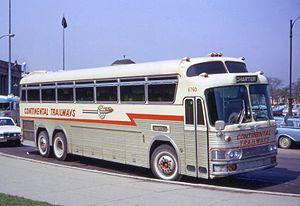
Avec leur esthétique typiquement nord-américaine, difficile de croire que ces cars de ligne longue distance furent d’abord assemblés en Allemagne puis... Belgique. Leur histoire remonte à 1956 lorsque la compagnie Continental Trailways, désireuse de répliquer à son grand concurrent Greyhound, qui fait rouler depuis peu son novateur SceniCruiser, souhaite se doter de sa propre flotte de véhicules. Des contacts sont pris de l’autre côté de l’Atlantique, tout d’abord en Irlande et Royaume-Uni, qui n’aboutissent pas. Le cahier des charges est affiné dans le même temps. Après avoir envisagé une association avec Neoplan c’est finalement Kässbohrer (aujourd’hui Setra), carrossier implanté à Ulm et son prototype 3 essieux, qui sont retenus. Une centaine d’exemplaires d’Eagle Bus sont produits en partenariat avec des équipementiers locaux, M.A.N. fournissant moteurs diesel et ZF, transmissions. En 61 Kässbohrer préfère se recentrer sur un marché européen en pleine expansion, et dénonce l’accord. Eagle doit donc rapidement trouver un successeur car, pour des raisons essentiellement fiscales, le client souhaite maintenir la production sur le vieux continent. Ce sera la Brugeoise et Nivelles, jusque là spécialisée dans la production de matériel ferroviaire (surtout trams), dans une nouvelle usine à Sint Michiels sous l’enseigne Bus &amp